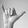
ASL letter: Y